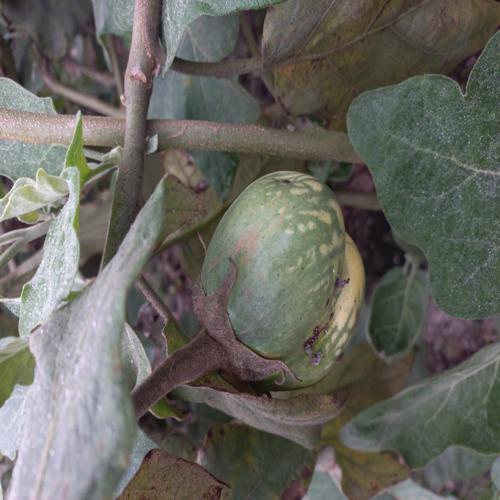
Label: Shoot and Fruit Borer